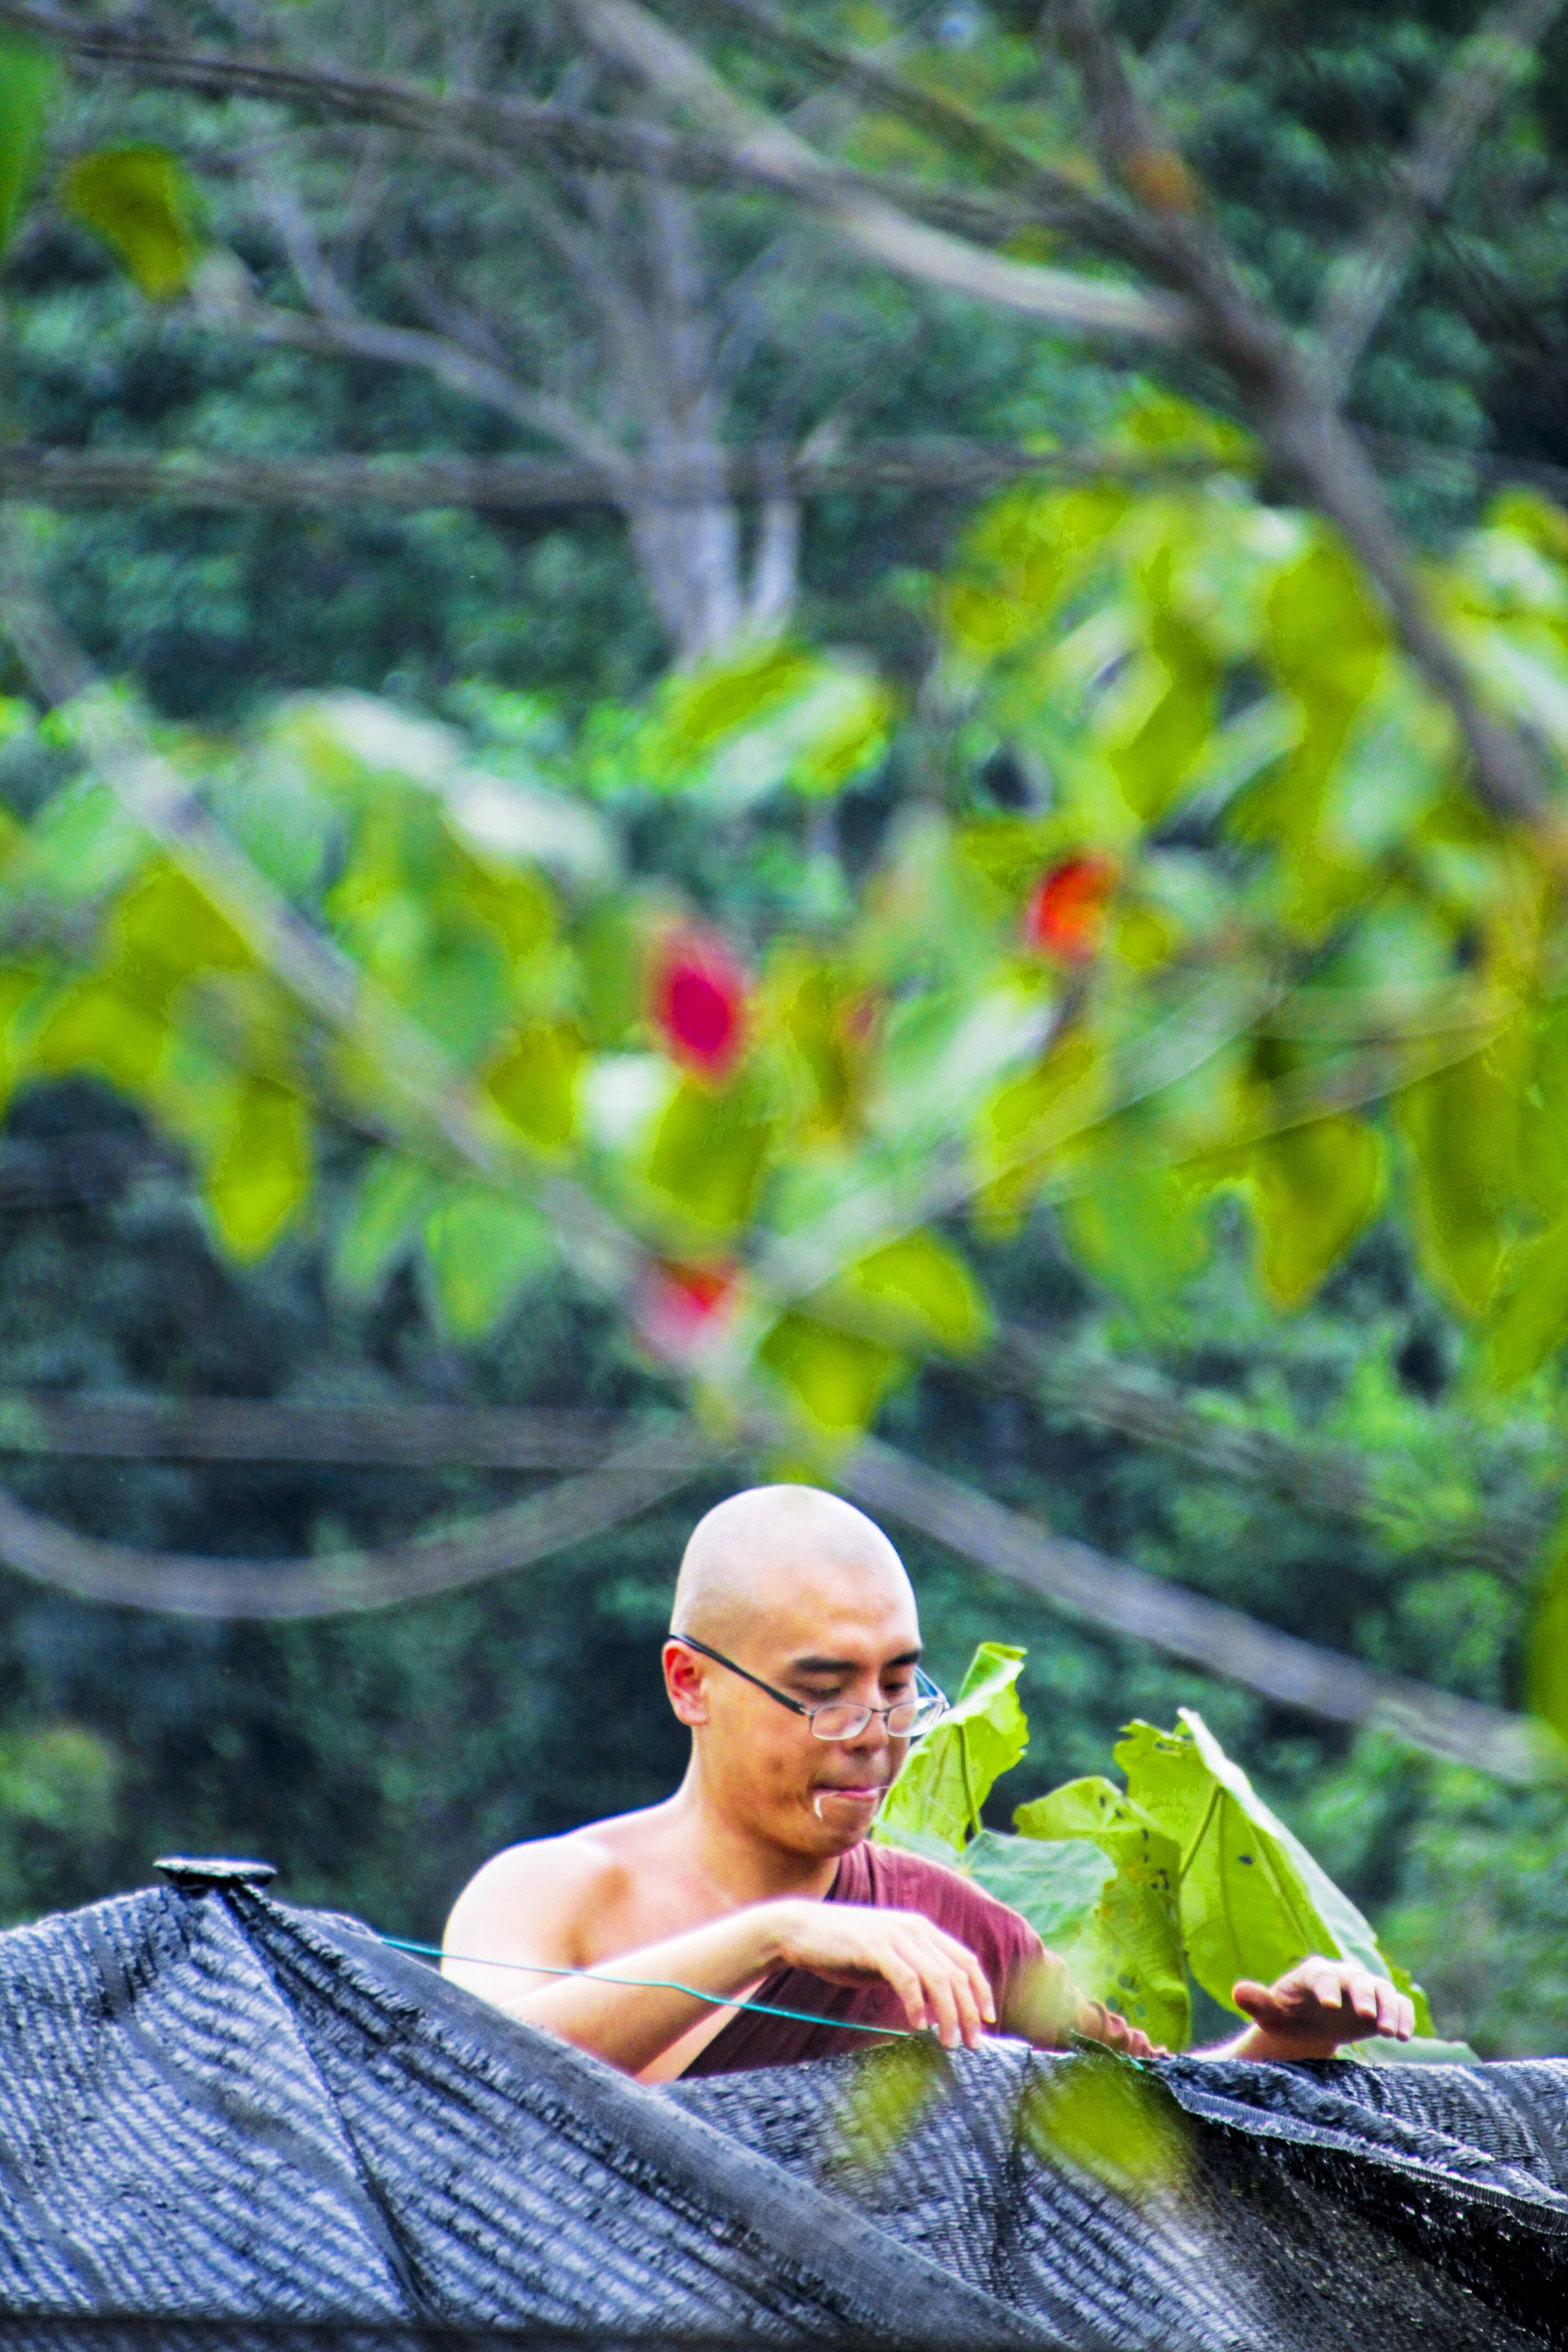
tree, nature, forest, sunlight, leaf, flower, spring, green, jungle, autumn, monk, season, rainforest, service, bhikkhu, theravada monk, monk at work, buddhist monk, bhante, perform merits, theravada buddhist